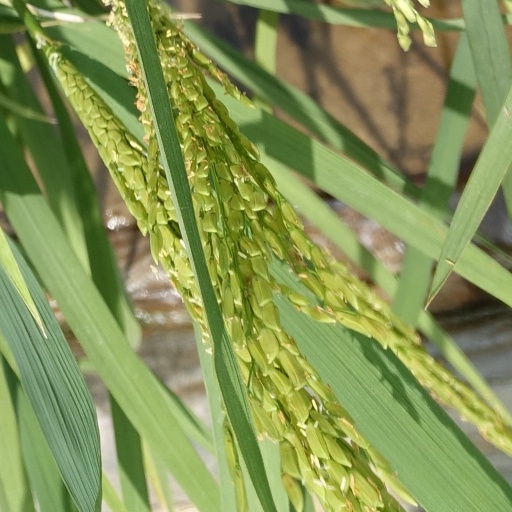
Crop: rice